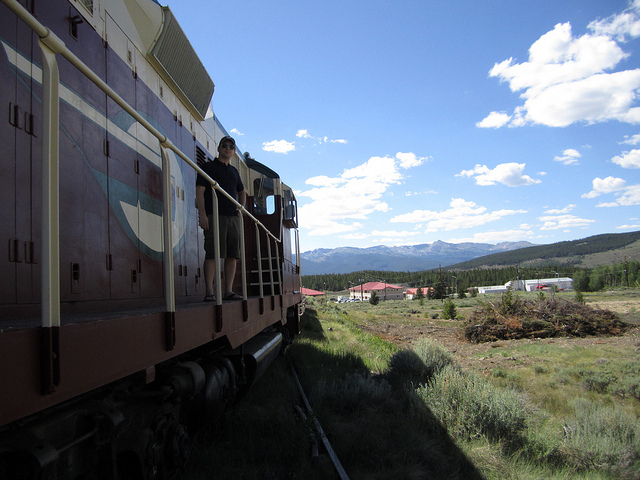
person standing on the ledge of a train going through countryside

A man is standing on a train by a grassy field.

A man standing on a train stopped in the country.

A man with a hat on a train enjoying his surroundings.

guy watching things go by as he stands outside on the train